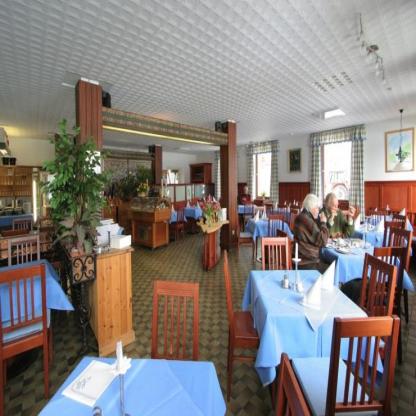
Scene: Indoor